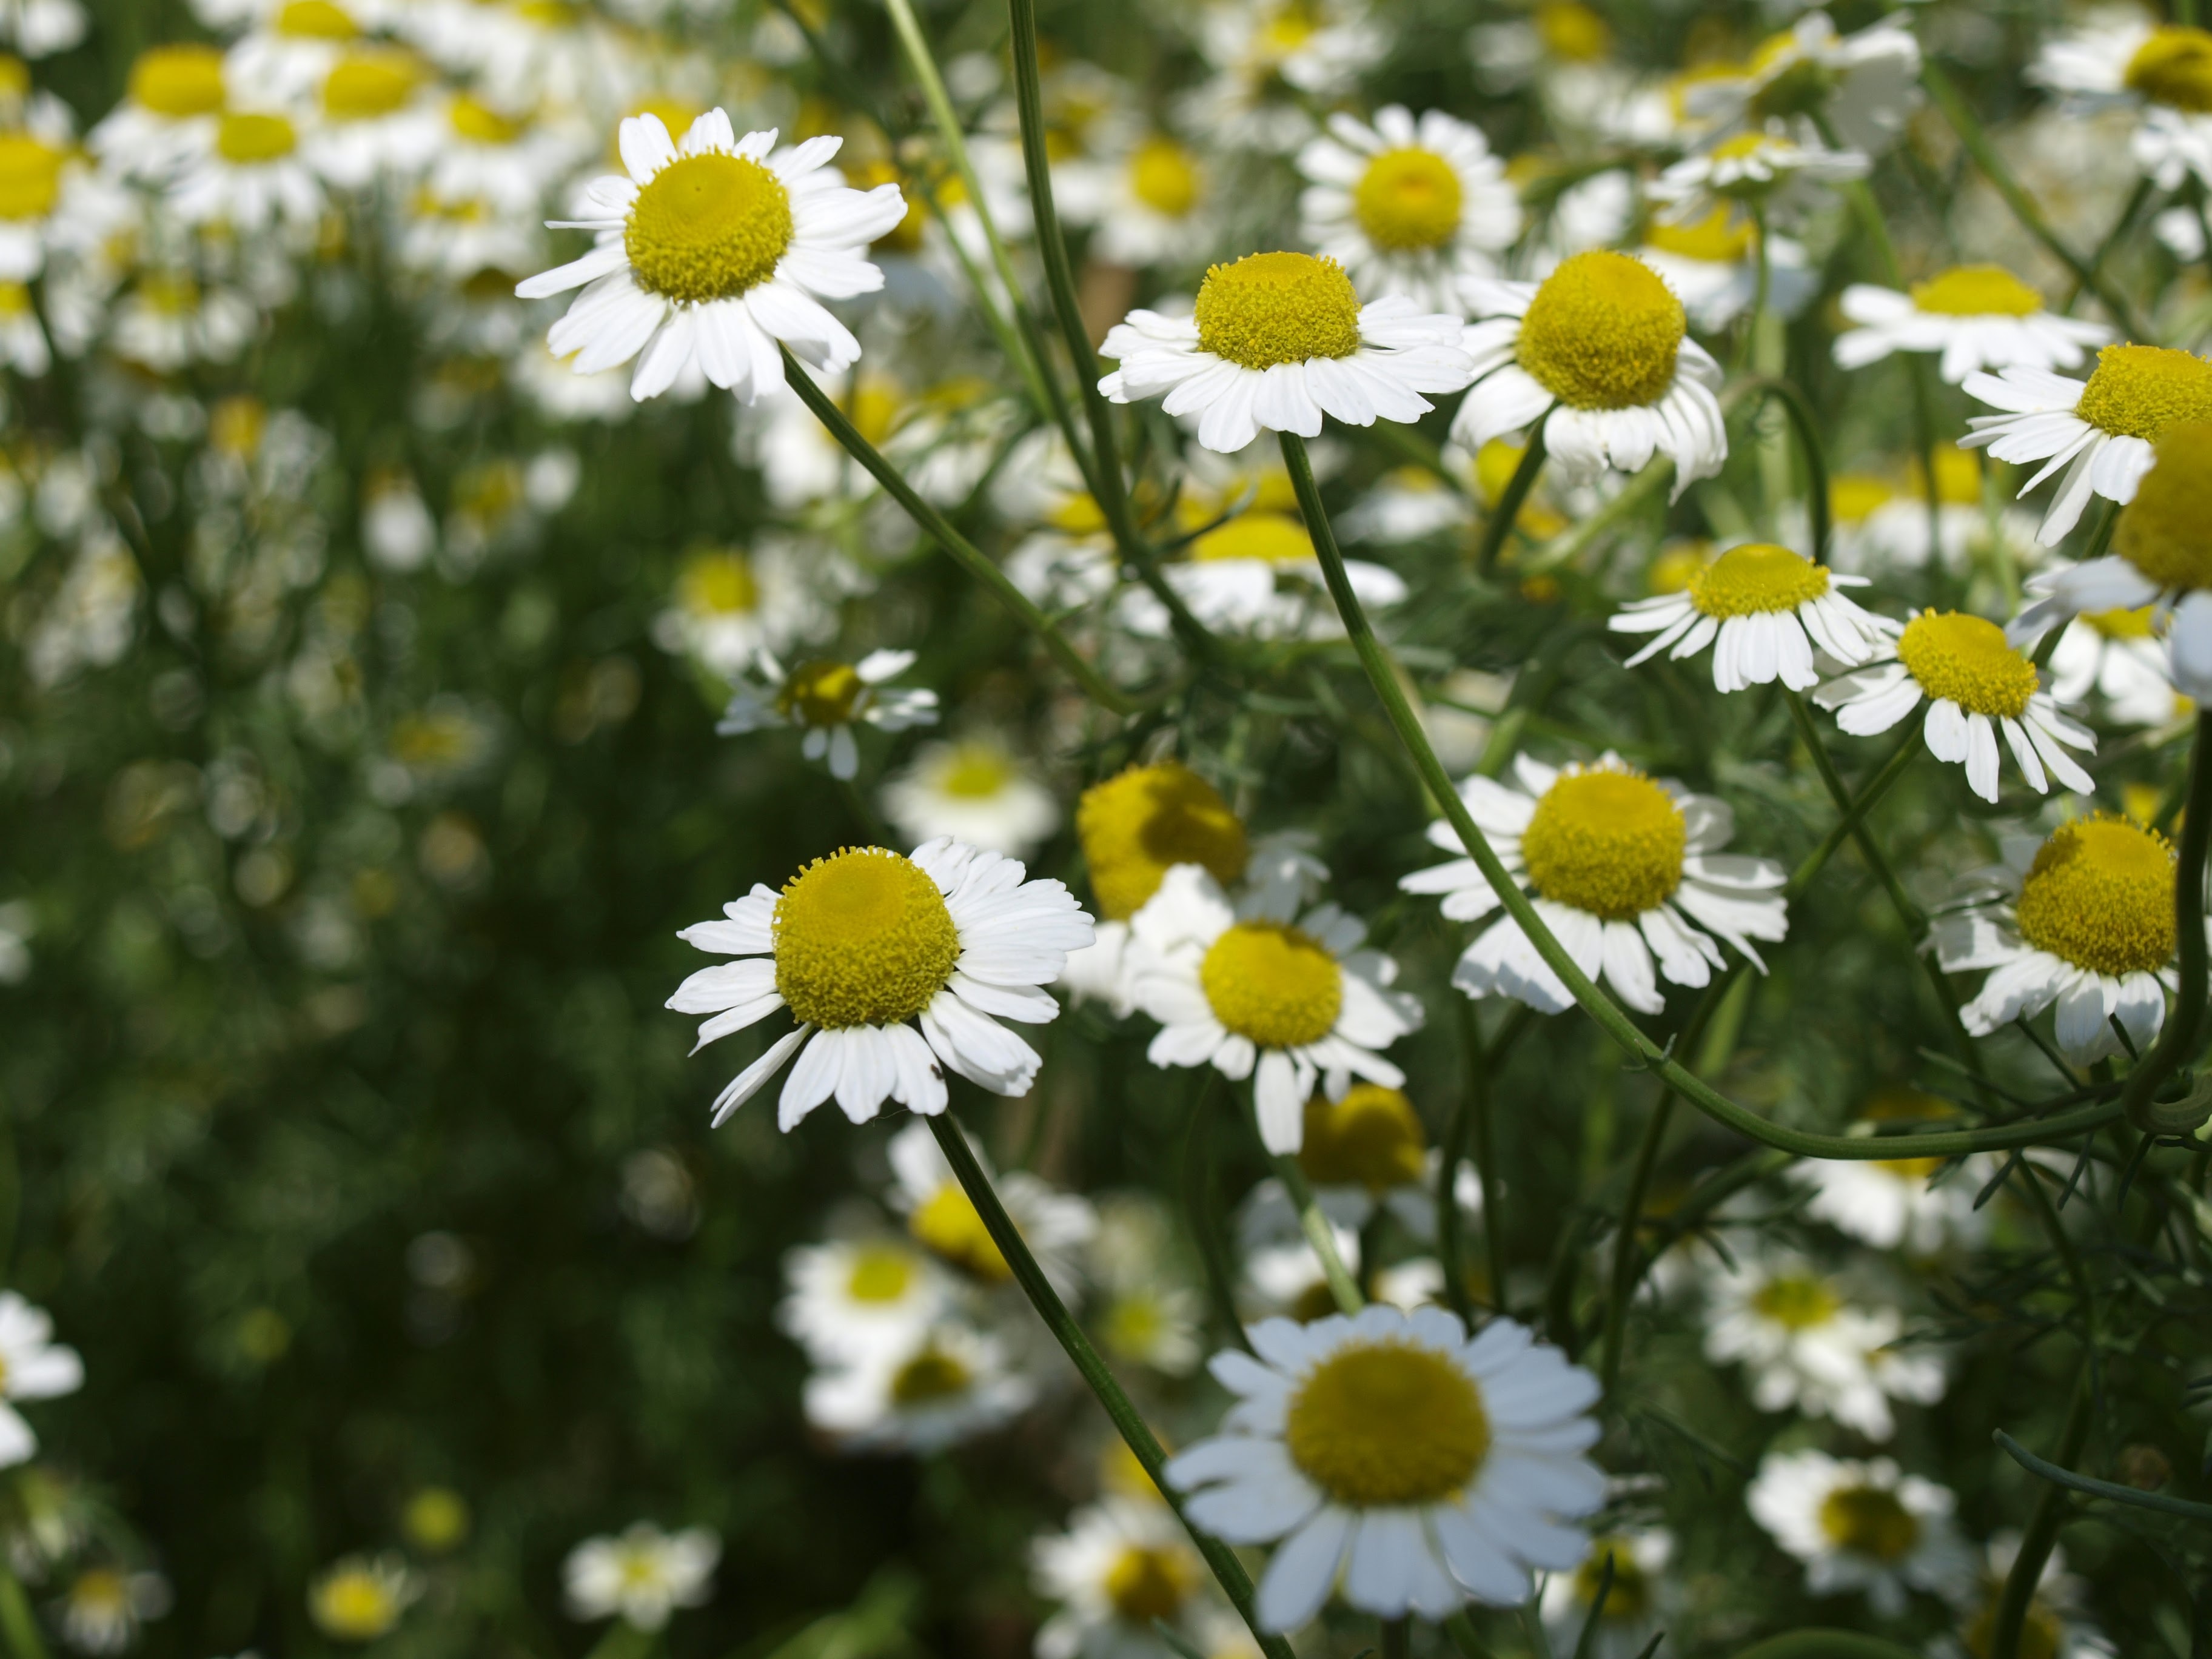
nature, plant, field, meadow, flower, daisy, herb, botany, flora, wildflower, flowers, margaret, flowering plant, daisy family, oxeye daisy, nunobiki herb garden, annual plant, land plant, chamaemelum nobile, marguerite daisy, tanacetum parthenium